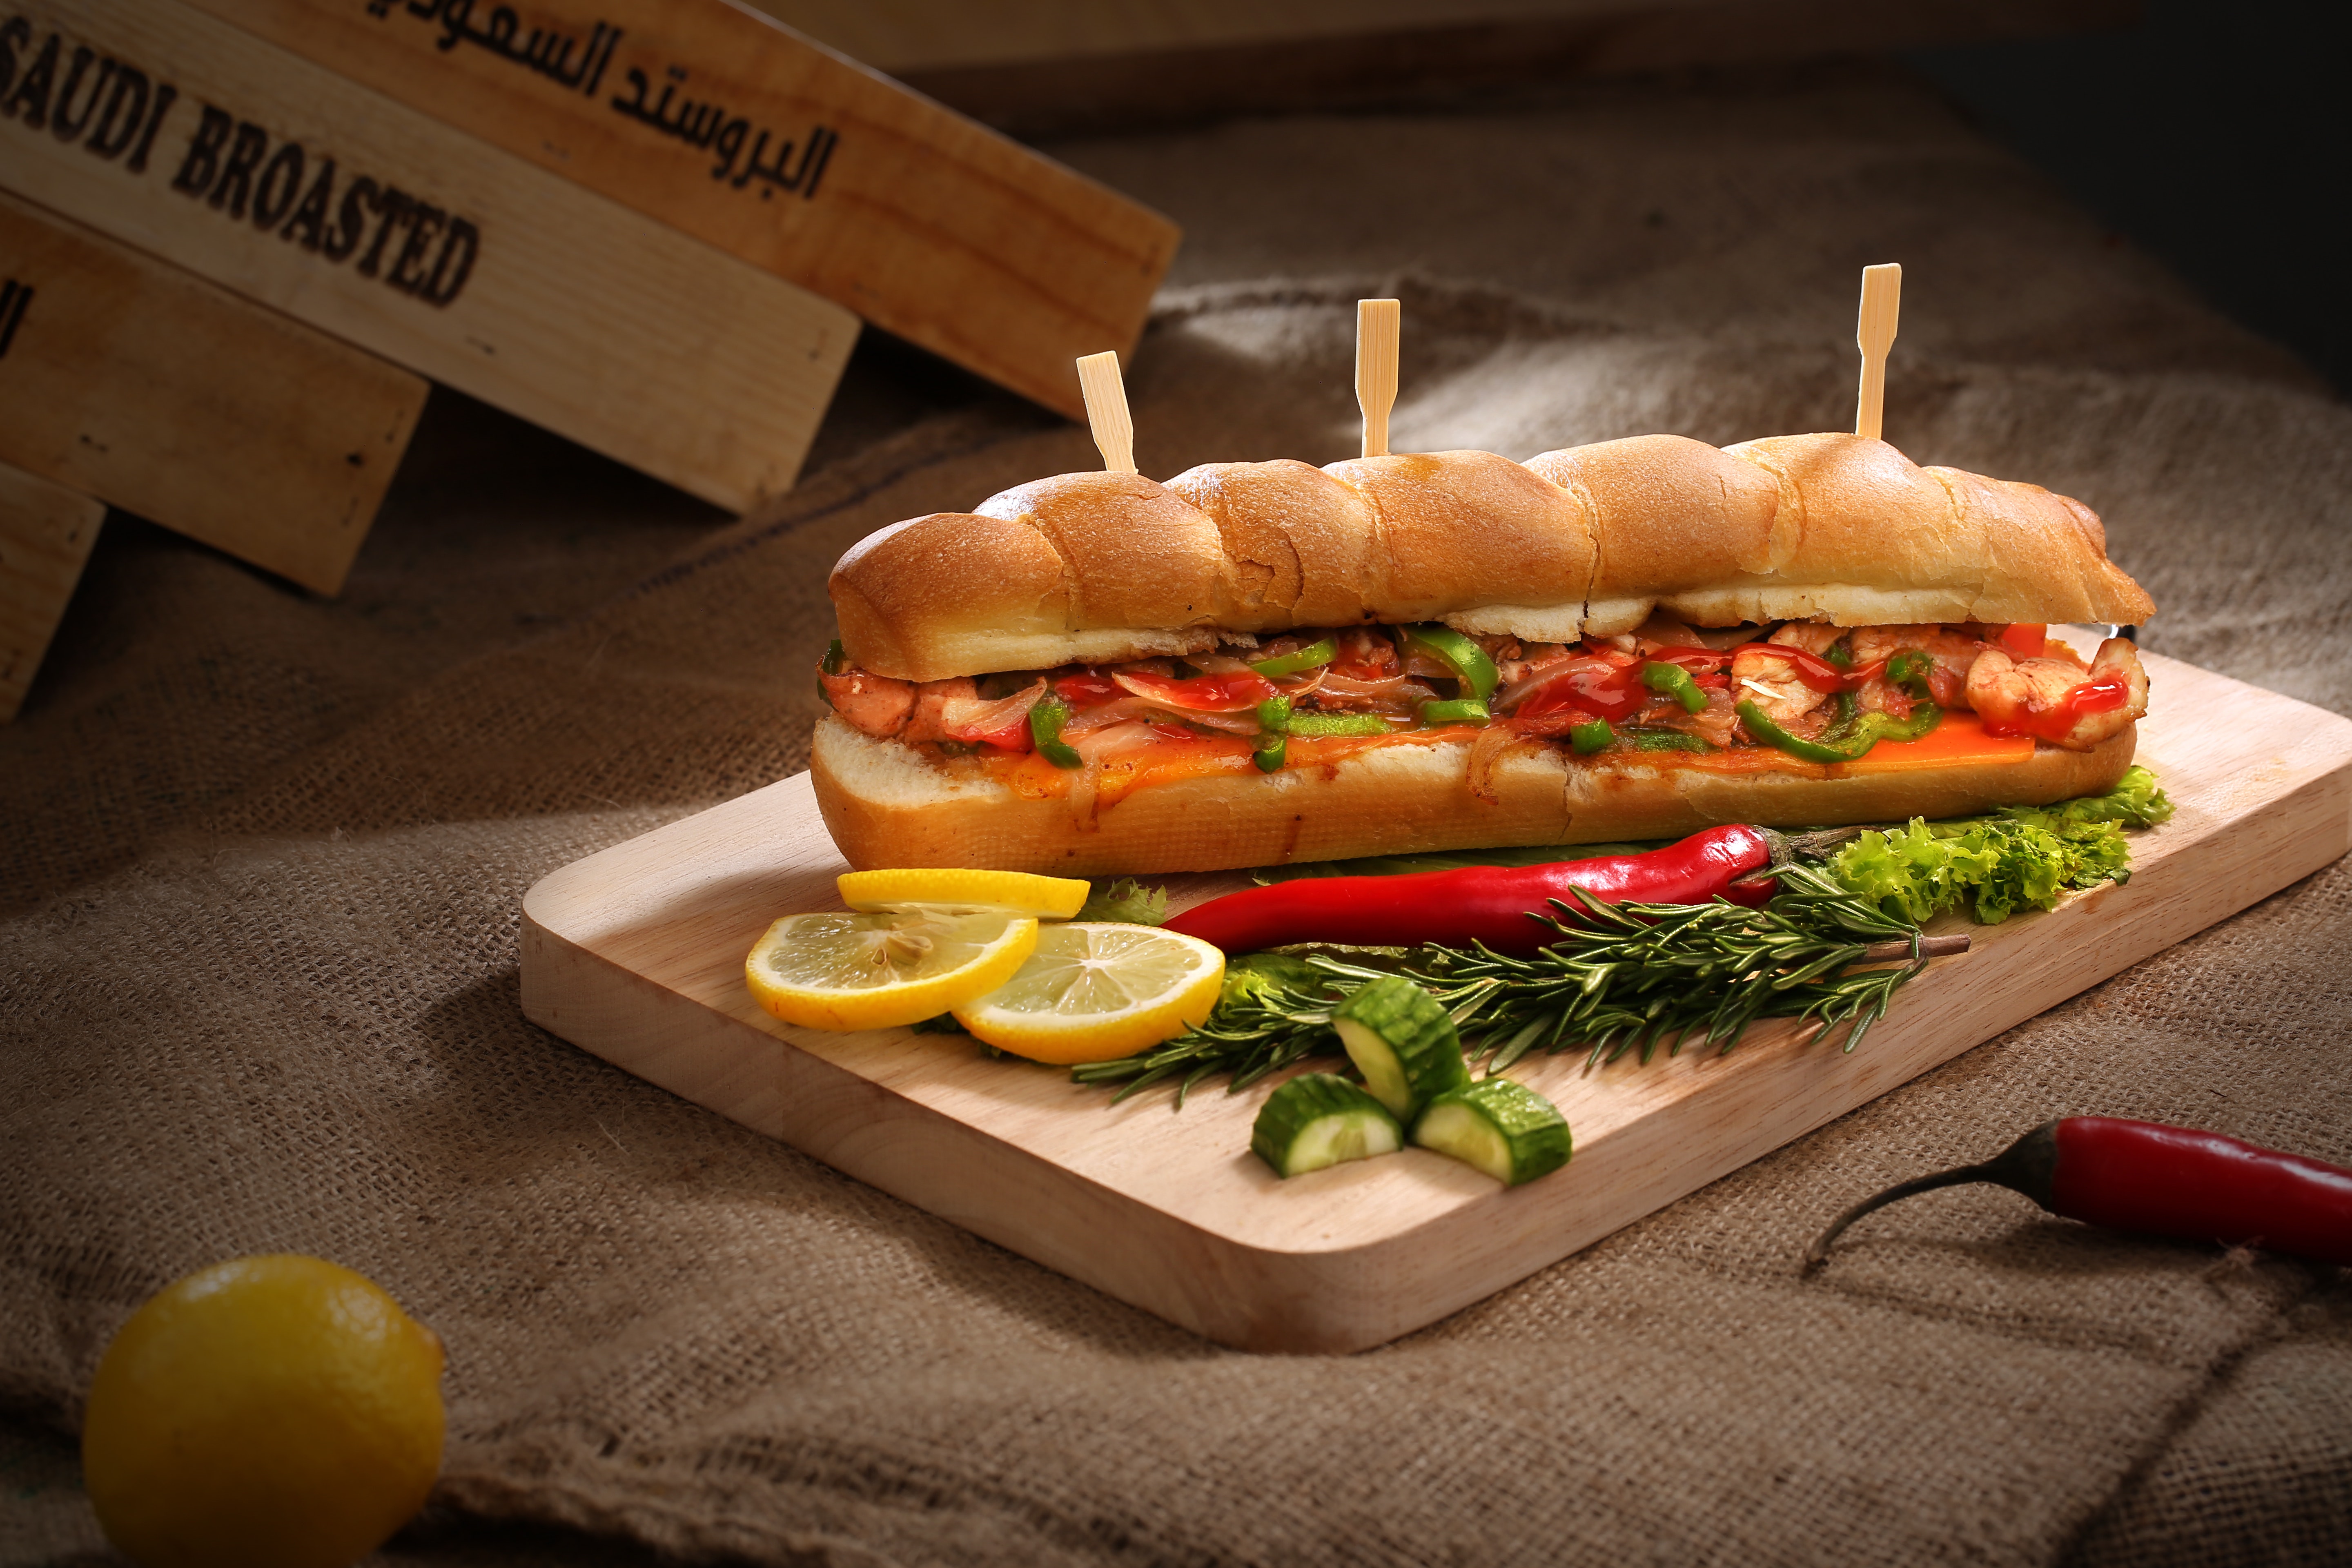
food, fast food, junk food, dish, cuisine, ingredient, pan bagnat, submarine sandwich, finger food, cheeseburger, sandwich, Burger king premium burgers, chivito, produce, hamburger, breakfast sandwich, american food, breakfast, baked goods, cheddar cheese, banh mi